Zeppelin-Lindau Gs.I

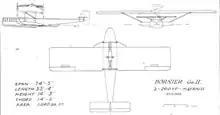

The Gs.II was a planned larger and more refined version of the Gs.I, using the two remaining military Gs.I airframes. The layout and engines remained the same but wing area was increased by 22% by a 7% increase in span and 6% decrease in aspect ratio. The new wing was metal-skinned, with readily removed panels for internal inspection, though fabric-covering was an option, yielding an extra of payload.